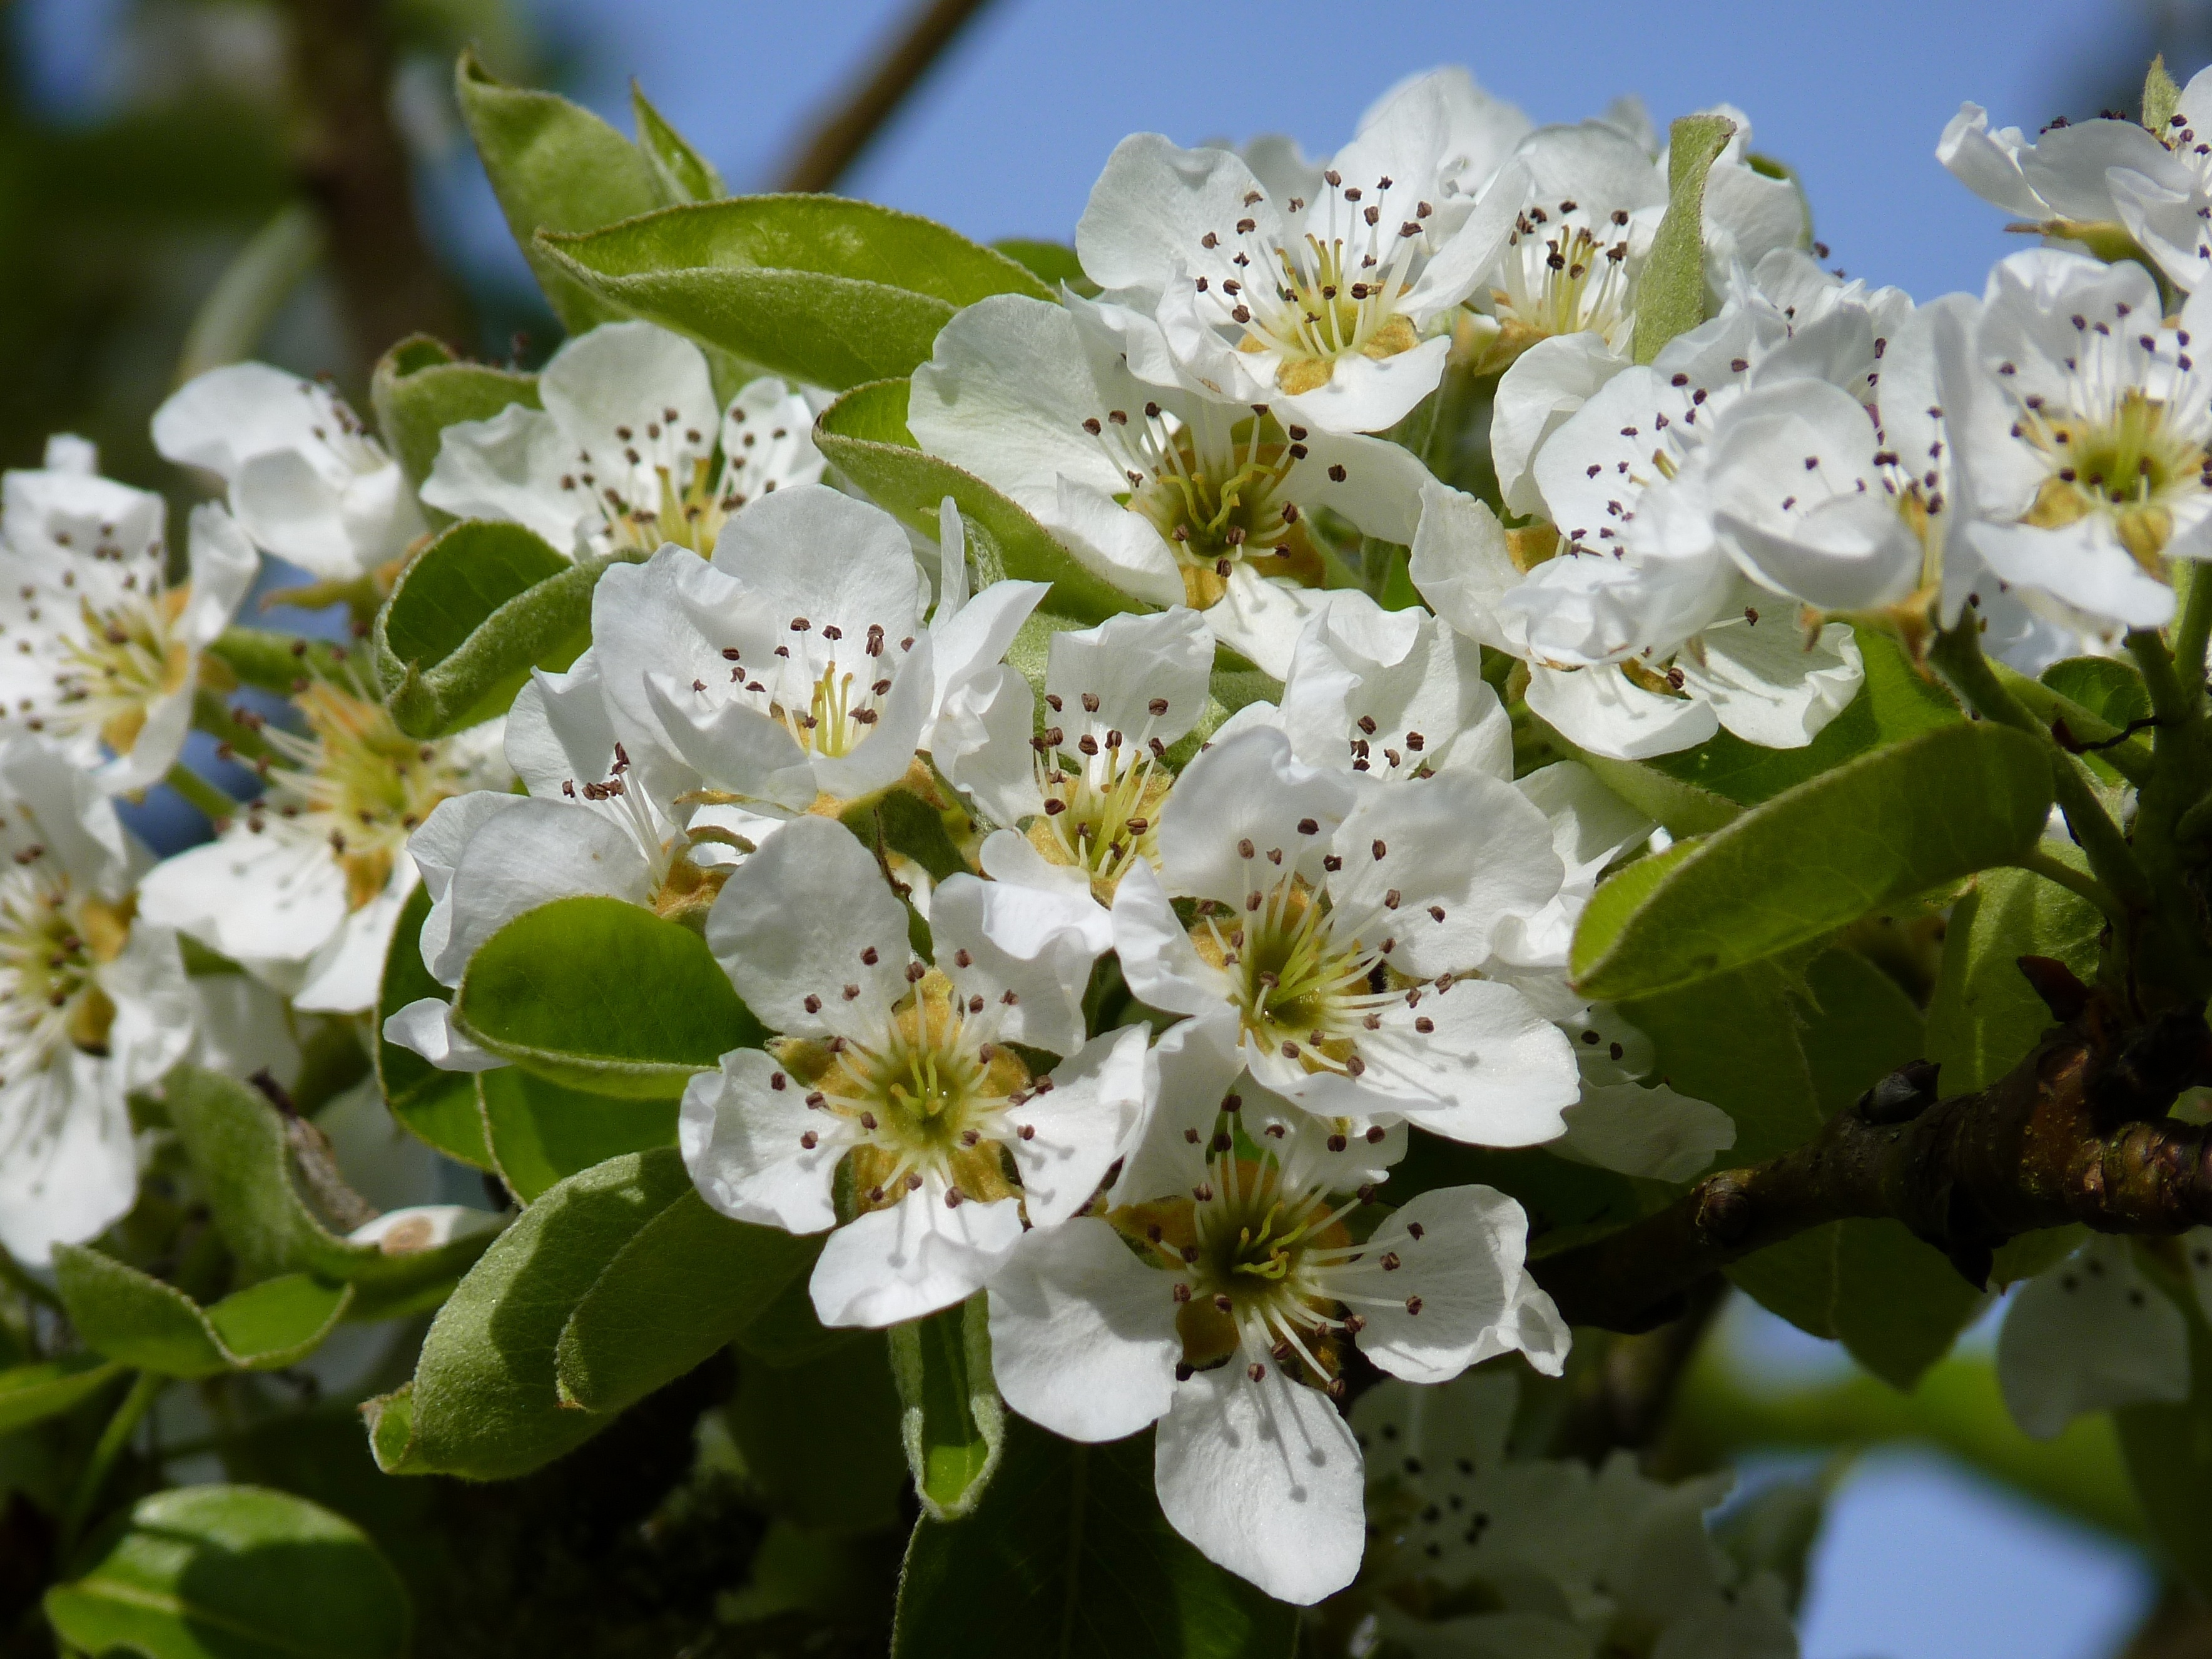
tree, nature, branch, blossom, plant, white, fruit, flower, bloom, food, spring, green, produce, macro, botany, flora, cherry blossom, shrub, fruit tree, cherry, white blossom, bl tenmeer, flowering plant, rose family, sweet cherry, woody plant, land plant